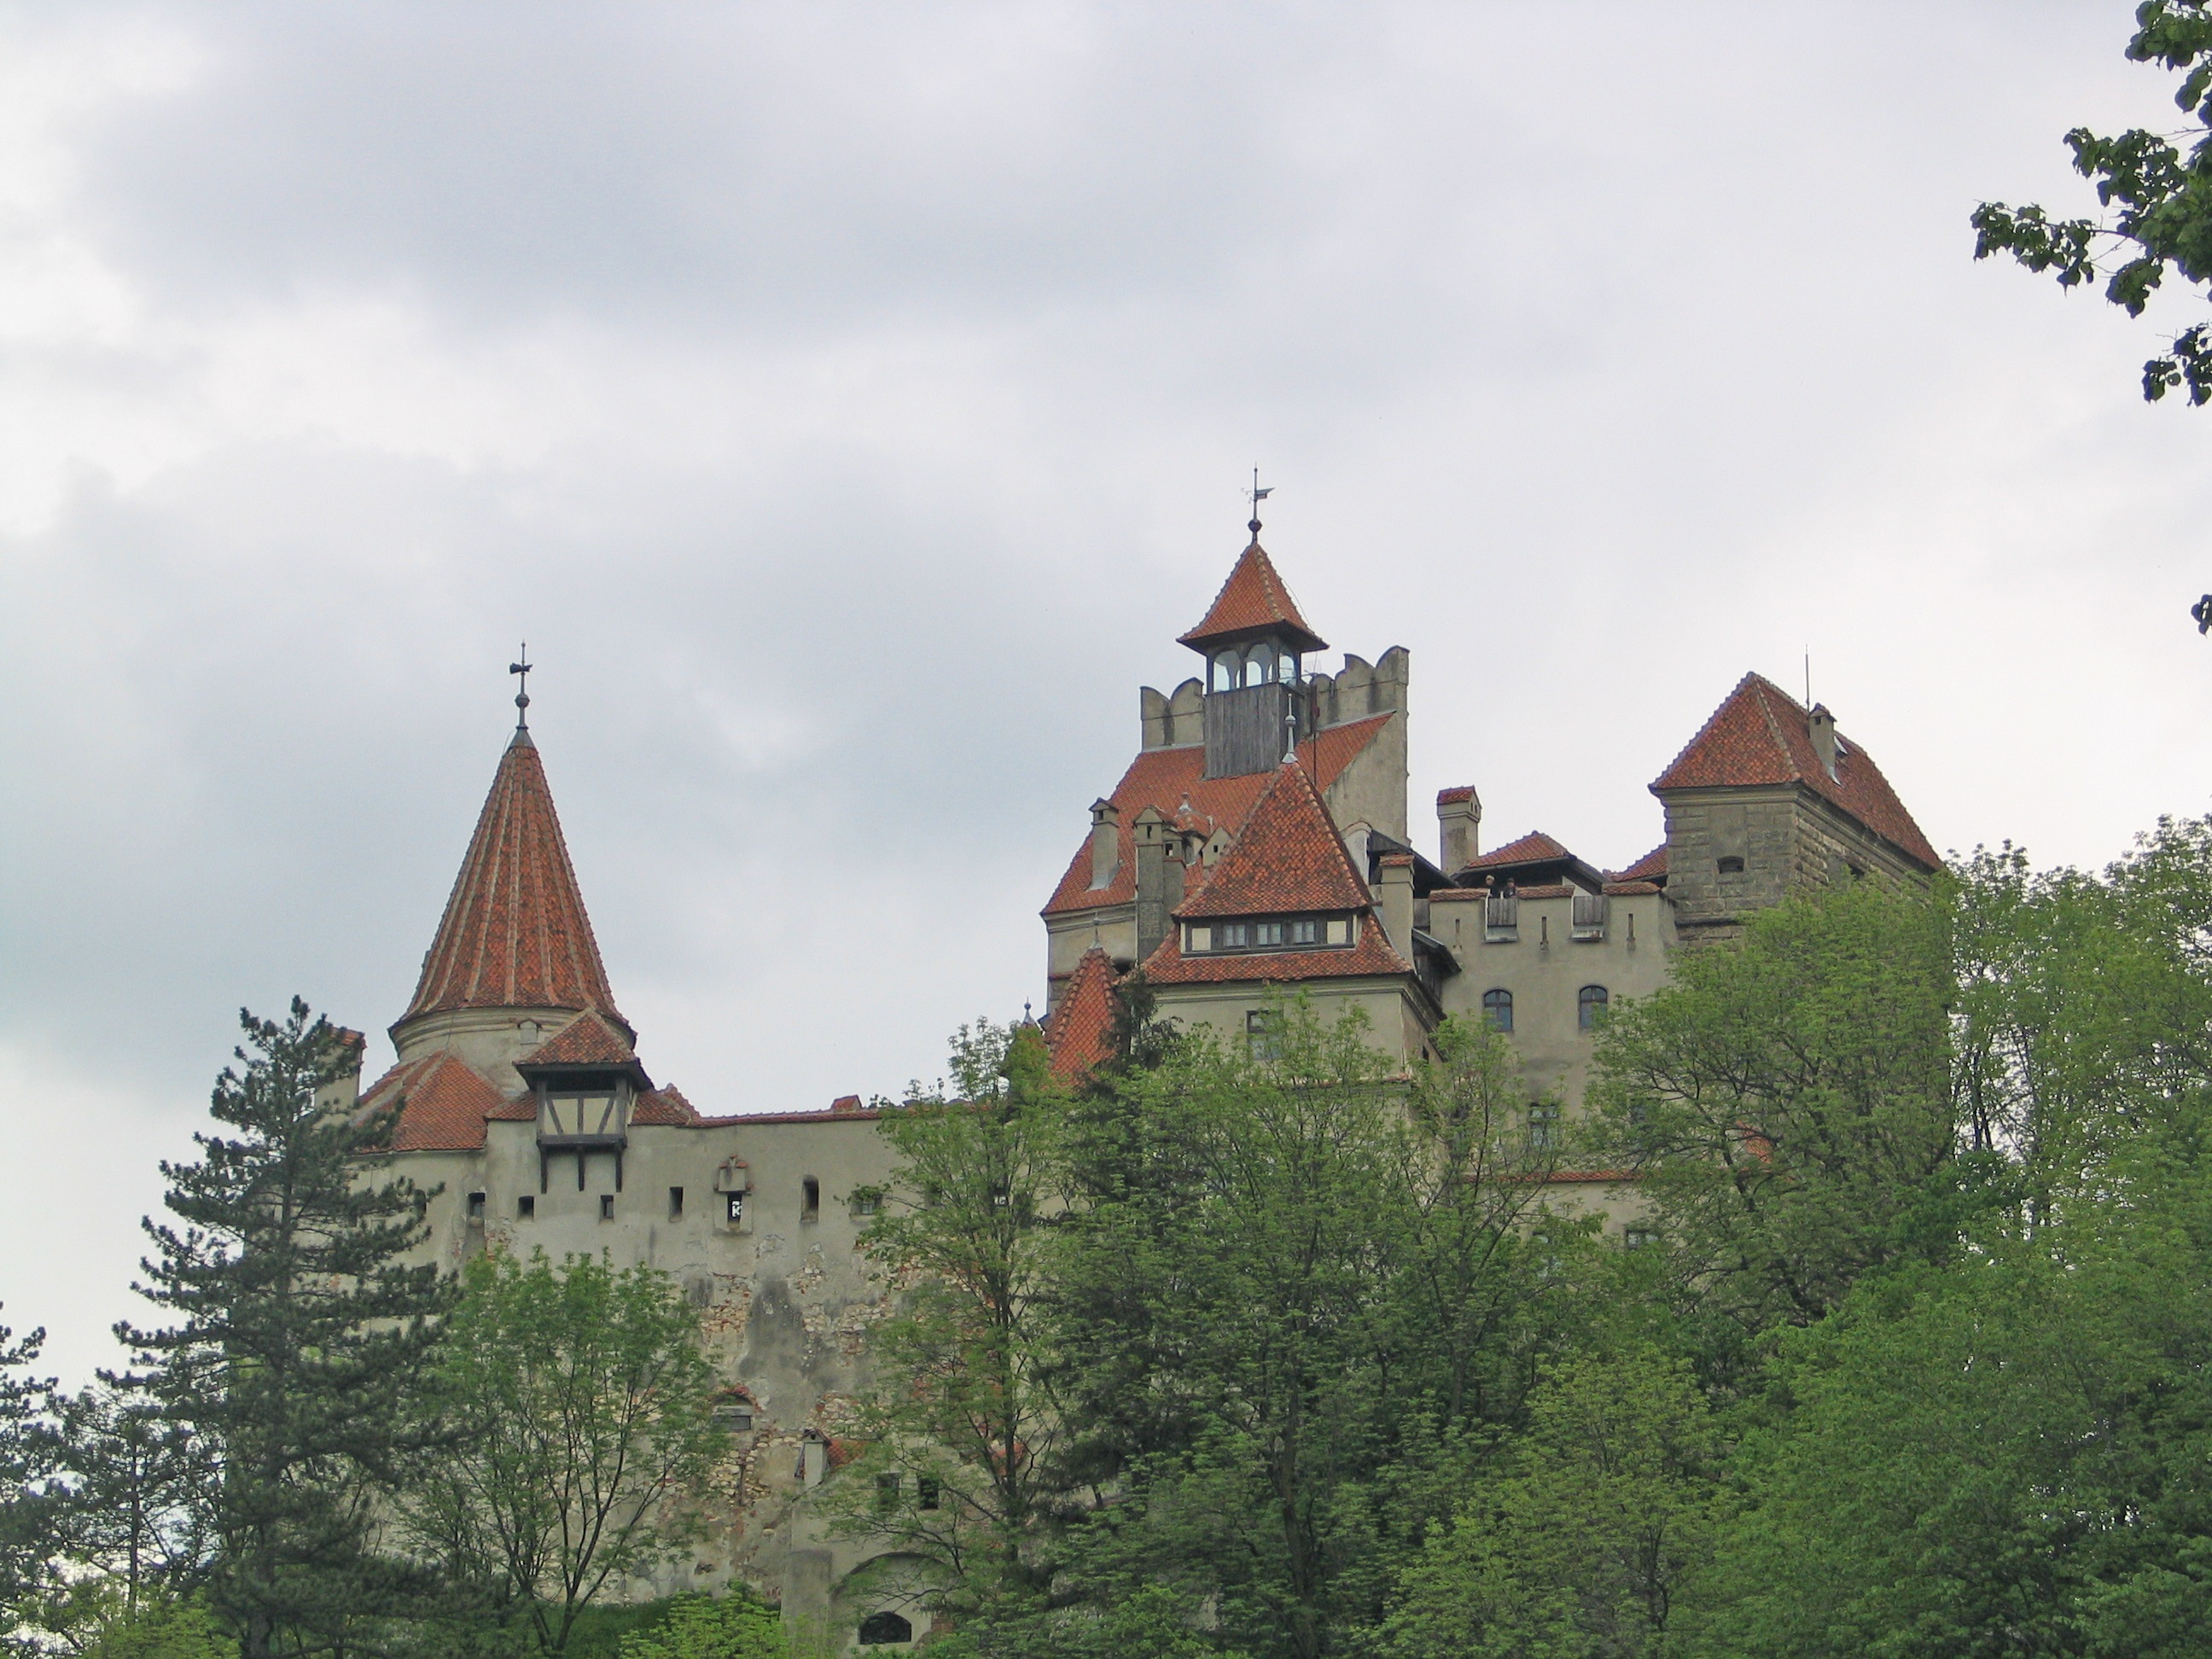
town, building, chateau, tower, castle, fortification, tourism, hold, security, shelter, medieval, fortress, stronghold, rampart, monastery, walls, safety, sanctuary, fort, refuge, estate, keep, protection, turret, defence, citadel, buttress, battlements, count dracula, outpost, palisade, reinforcement, bulwark, parapet, garrison, safehold, stockade